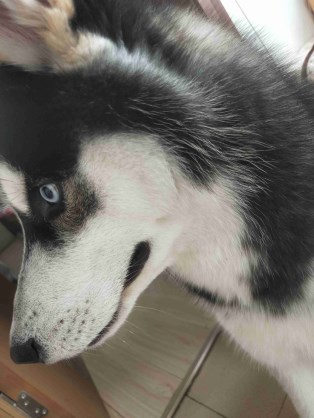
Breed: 1160-n000003-Siberian_husky